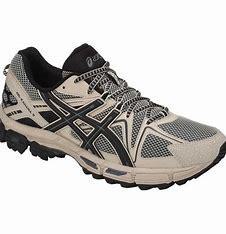
Brand: Asics
Model: Gel Kahana 8